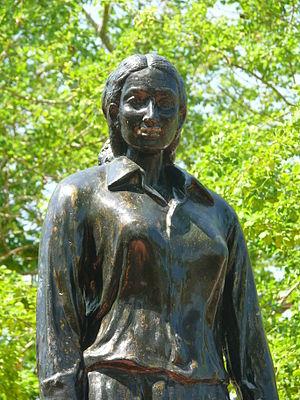
Rómulo Gallegos est l'une des 7 municipalités de l'État d'Apure au Venezuela. Son chef-lieu est Elorza. En 2011, la population s'élève à 24 418 habitants.
Elorza est une ville du Venezuela, chef-lieu de la municipalité de Rómulo Gallegos dans l'État d'Apure.